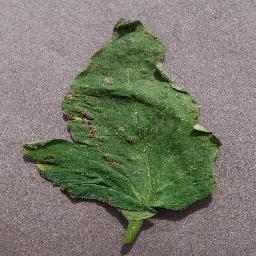
Label: Tomato___Target_Spot